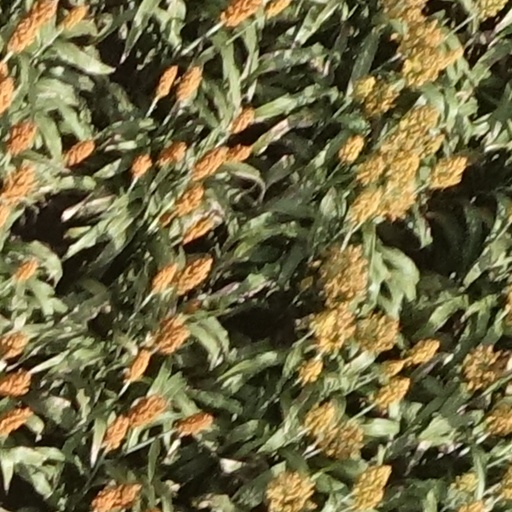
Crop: sorghum